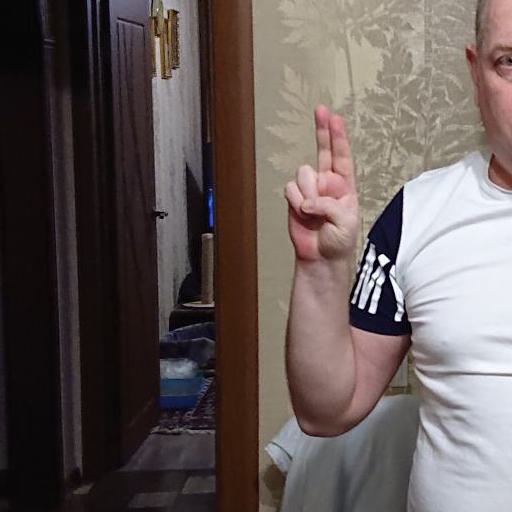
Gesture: two_up